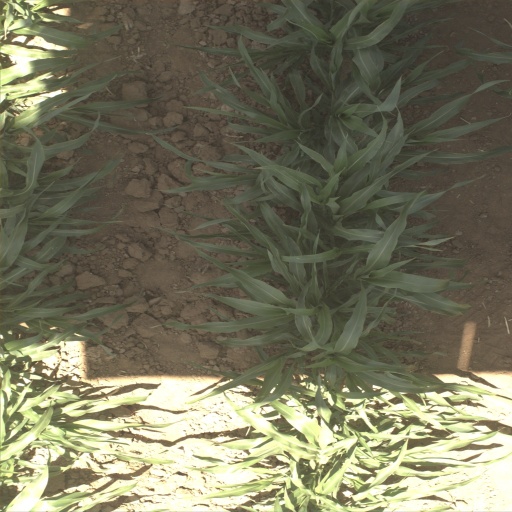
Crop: sorghum